Hîncești District

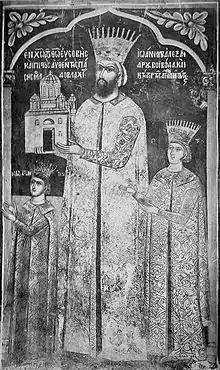
Alexandru Lăpușneanu (born in Lăpușna), Prince of Moldavia (1552–1561, 1564–1568)

The district has been inhabited since the Stone Age (40,000–30,000 BC). On the territory of the present localities Rusca and Anina many cemeteries and settlements pertaining to the native Getae culture (4th–3rd centuries BC) have been discovered. Localities with the earliest historical attestation are Secăreni, Leușeni, Lăpușna, and Ciuciuleni, which were first attested in the period 1420–1430. During the 15th–18th centuries, the district was part of Lăpușna. Tirgul Lăpușnei was the administrative center, headed by a pârcălab (governor). Lăpușna existed as a fair in the 14th century. A branch of the Moldovan Road passed by Lapusna, linking the economic centers of Transylvania and Poland to the North Pontic cities. The branch continued on over the Danube, in Dobruja, to Constantinople. Lăpușna Fair was a resting place for merchants, where they paid a small customs, besides the great customs from abroad. In 1489, Lăpușna was expressly recorded as a fair, thereby underlining its economic importance. After the conquest of Cetatea Albă and Chilia by the Turks, and Bugeac by Noha Tatars, the southern border of Moldova was moved farther north, closer to the region. Lăpușna has served as a resting place for many foreign travelers, officials, missionaries, ambassadors, and merchants. In 1812, after the Russo-Turkish War, the Russian Empire occupied the region of Basarabia, leading to an intense russification of the native population. In 1918, after the collapse of the Russian Empire, Bessarabia united with Romania. In this period (1918–1940 and 1941–1944), the district was part of the Lăpușna County. In 1940, after the Molotov–Ribbentrop Treaty, Basarabia was occupied by the USSR. In 1991, as a result of the proclamation of Independence of Moldova, the region became part of Lăpușna County (1991–2003), and in 2003 it became an administrative unit of Moldova.